Felix of Burgundy

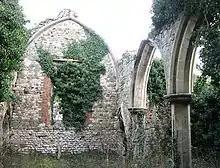
The late medieval remains of the parish church in Babingley, Norfolk. One of three churches in East Anglia dedicated to the saint, the dedication suggests that a pre-Conquest church once existed at or nearby to the site.

According to Bede, Felix was sent to promote Christianity in the land of the East Angles by the Archbishop of Canterbury, Honorius. Bede wrote of the exertions of Sigeberht, king of the East Angles: